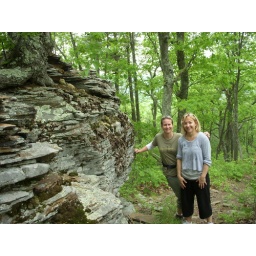
This city girl in blue is in shape...